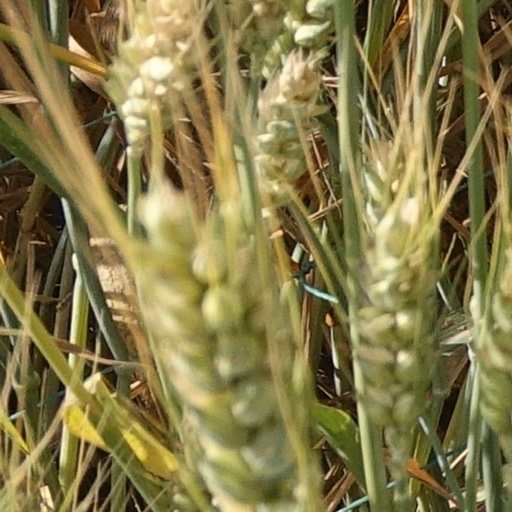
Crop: wheat